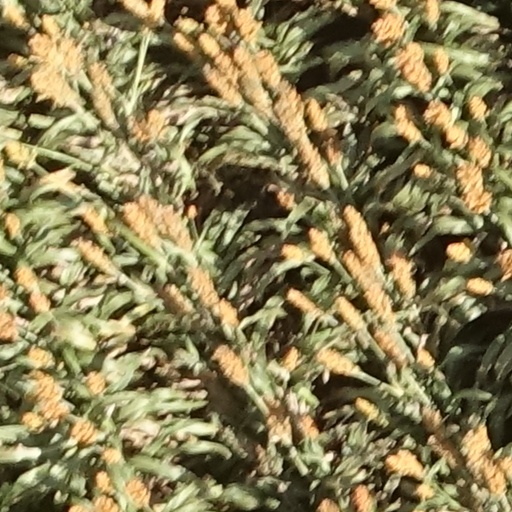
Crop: sorghum